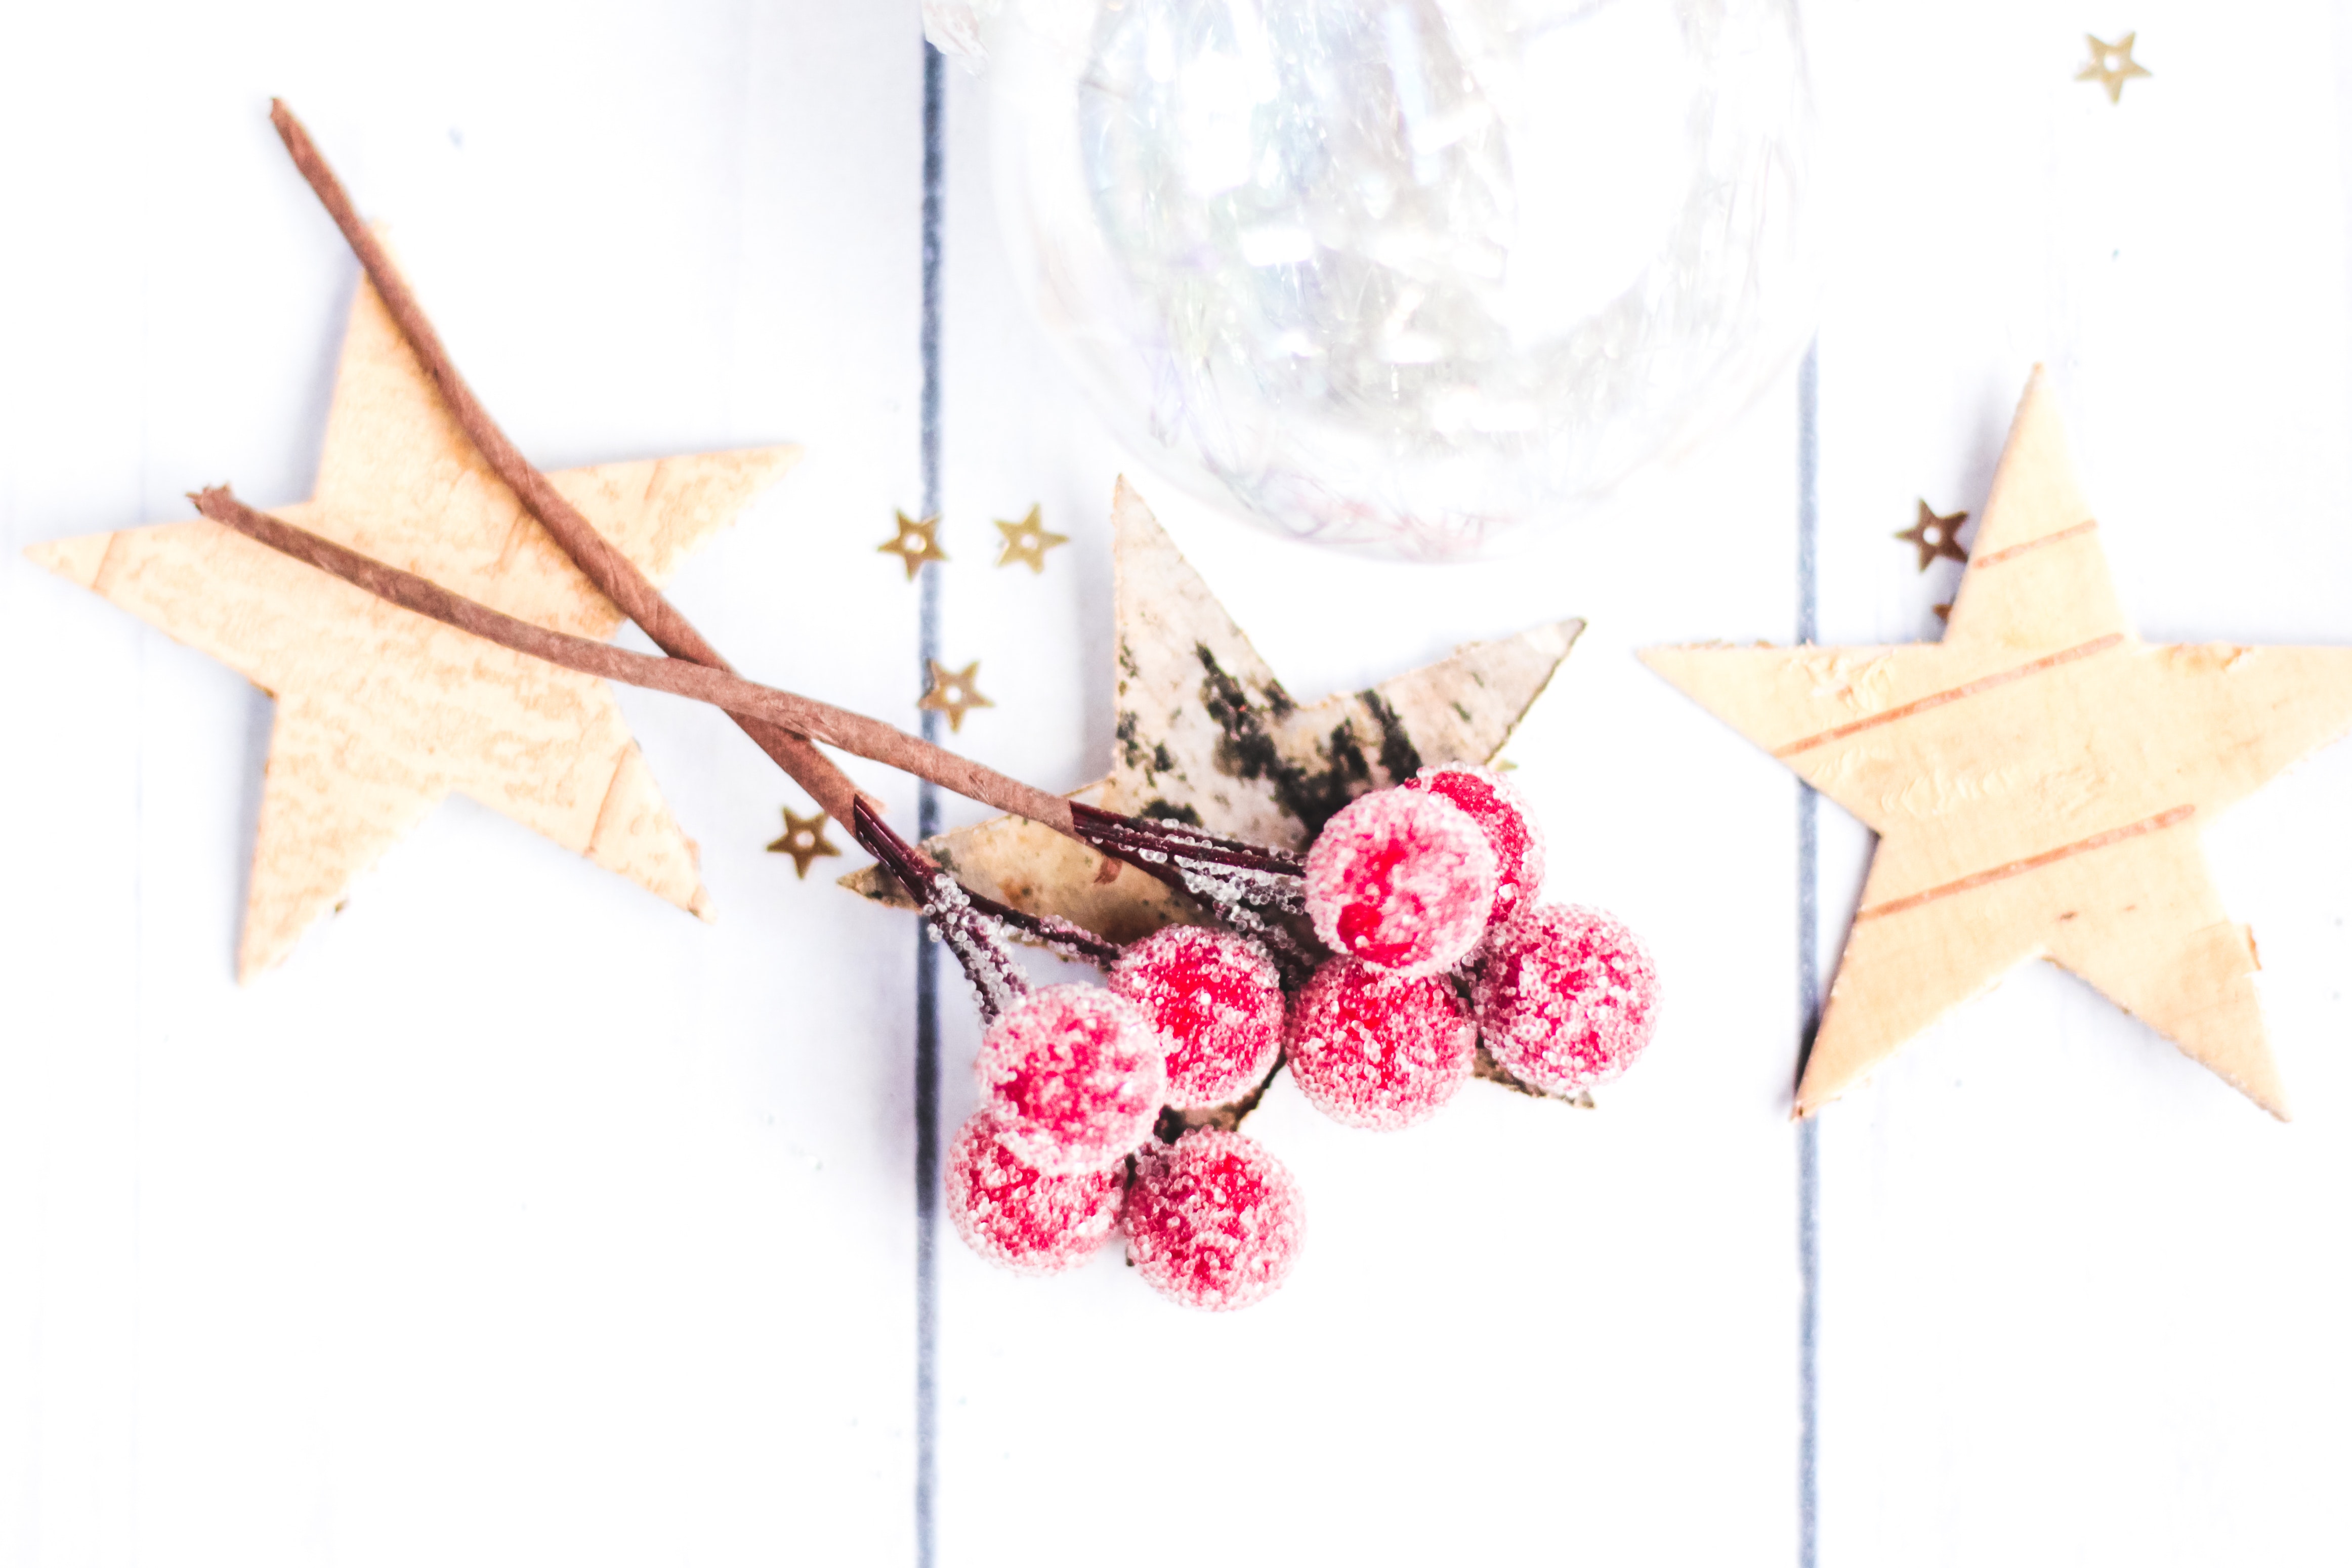
pink, branch, twig, leaf, plant, flower, wheel, paper